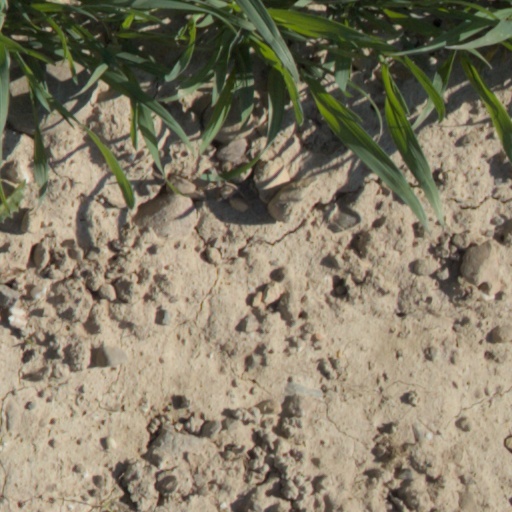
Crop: wheat